Edziza obsidian

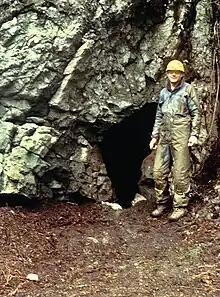
Edziza obsidian has been found at the On Your Knees Cave in Alaska

Edziza obsidian is a naturally formed volcanic glass found at the Mount Edziza volcanic complex in northwestern British Columbia, Canada. It occurs in at least four geological formations of the volcanic complex and was widely used by indigenous peoples during the pre-Columbian era. As a result of its widespread use, Edziza obsidian has been found in several archaeological sites throughout the Pacific Northwest.